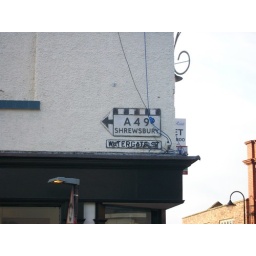
Chequered direction sign in a Shropshire market town, October 2009